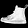
Label: Ankle boot